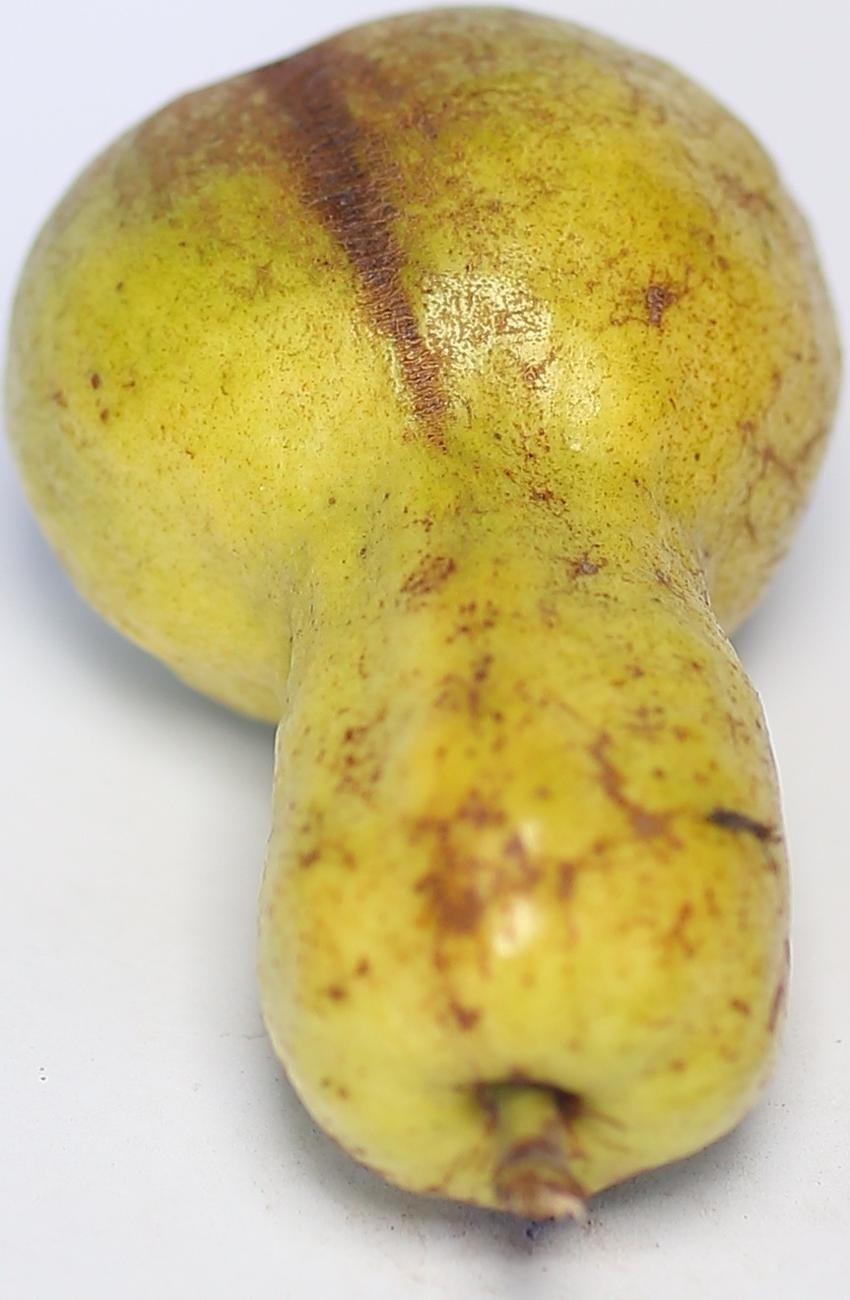
Maturity: ripe
Variety: local-sindhi